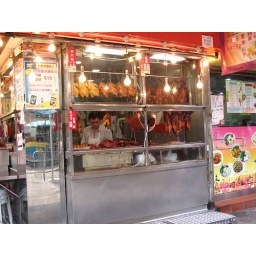
duck hanging in the window of a local corner restaurant in Mongkok